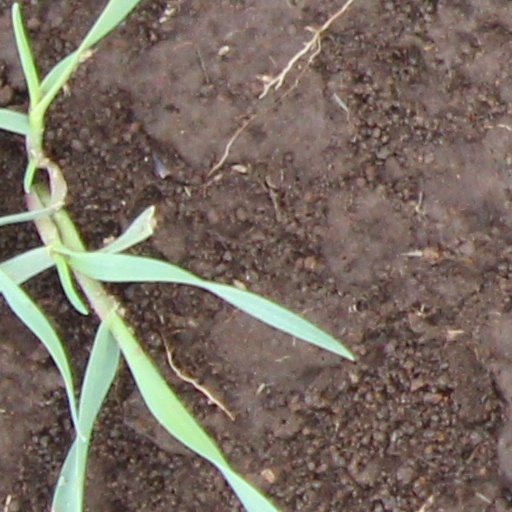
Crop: wheat